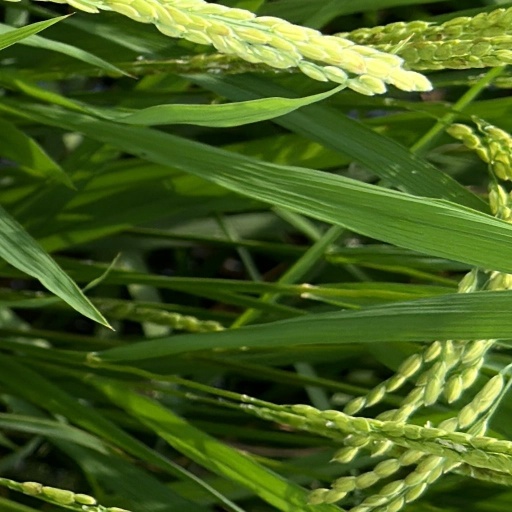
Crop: rice